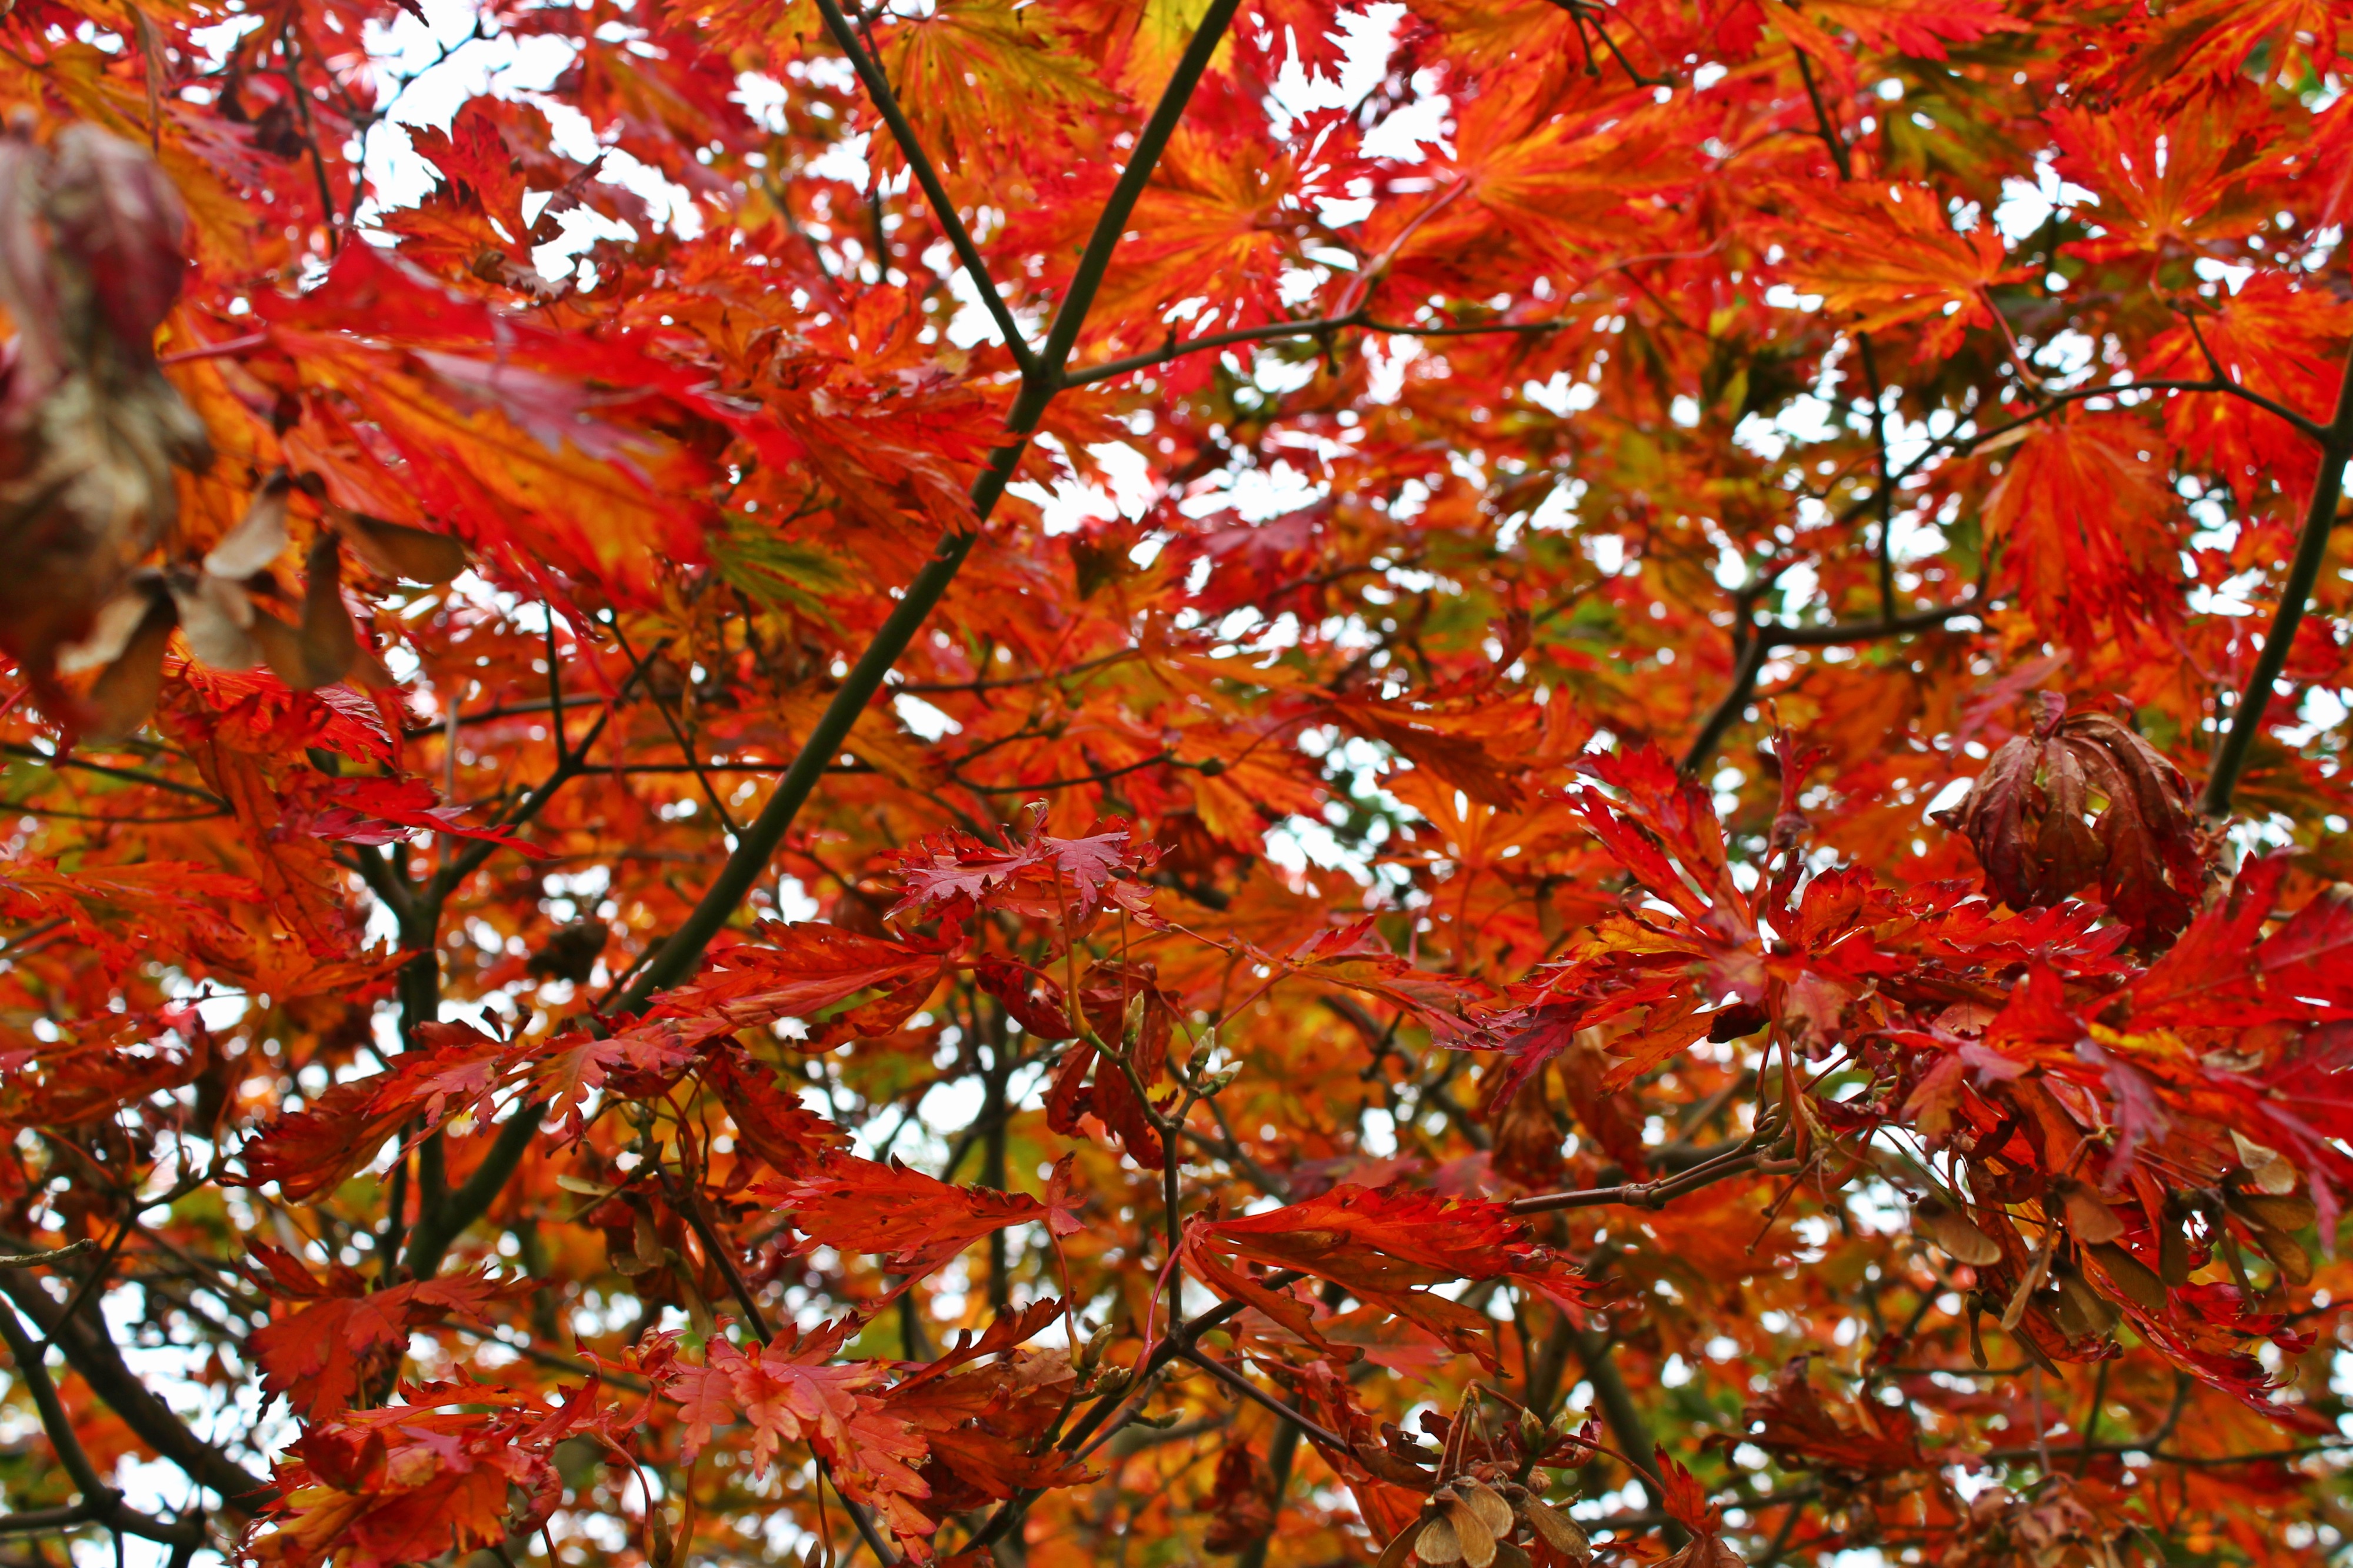
tree, branch, plant, leaf, red, autumn, season, maple tree, maple leaf, deciduous, flowering plant, woody plant, land plant